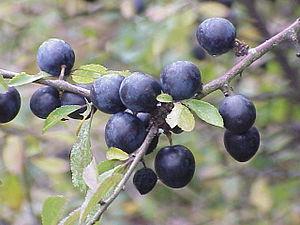
L'Épine noire, Prunelier ou Prunellier est un arbuste de la famille des Rosaceae.